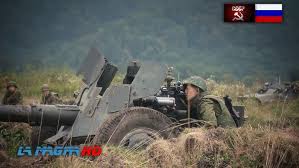
Label: Self Propelled Artillery